Alfred L. Pearson

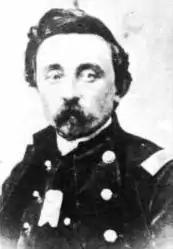

Alfred Lawrence Pearson (December 28, 1838 – January 6, 1903) was a lawyer and Union Army general in the American Civil War. He was awarded the U.S. military's highest decoration, the Medal of Honor, for his actions at the Battle of Lewis's Farm.